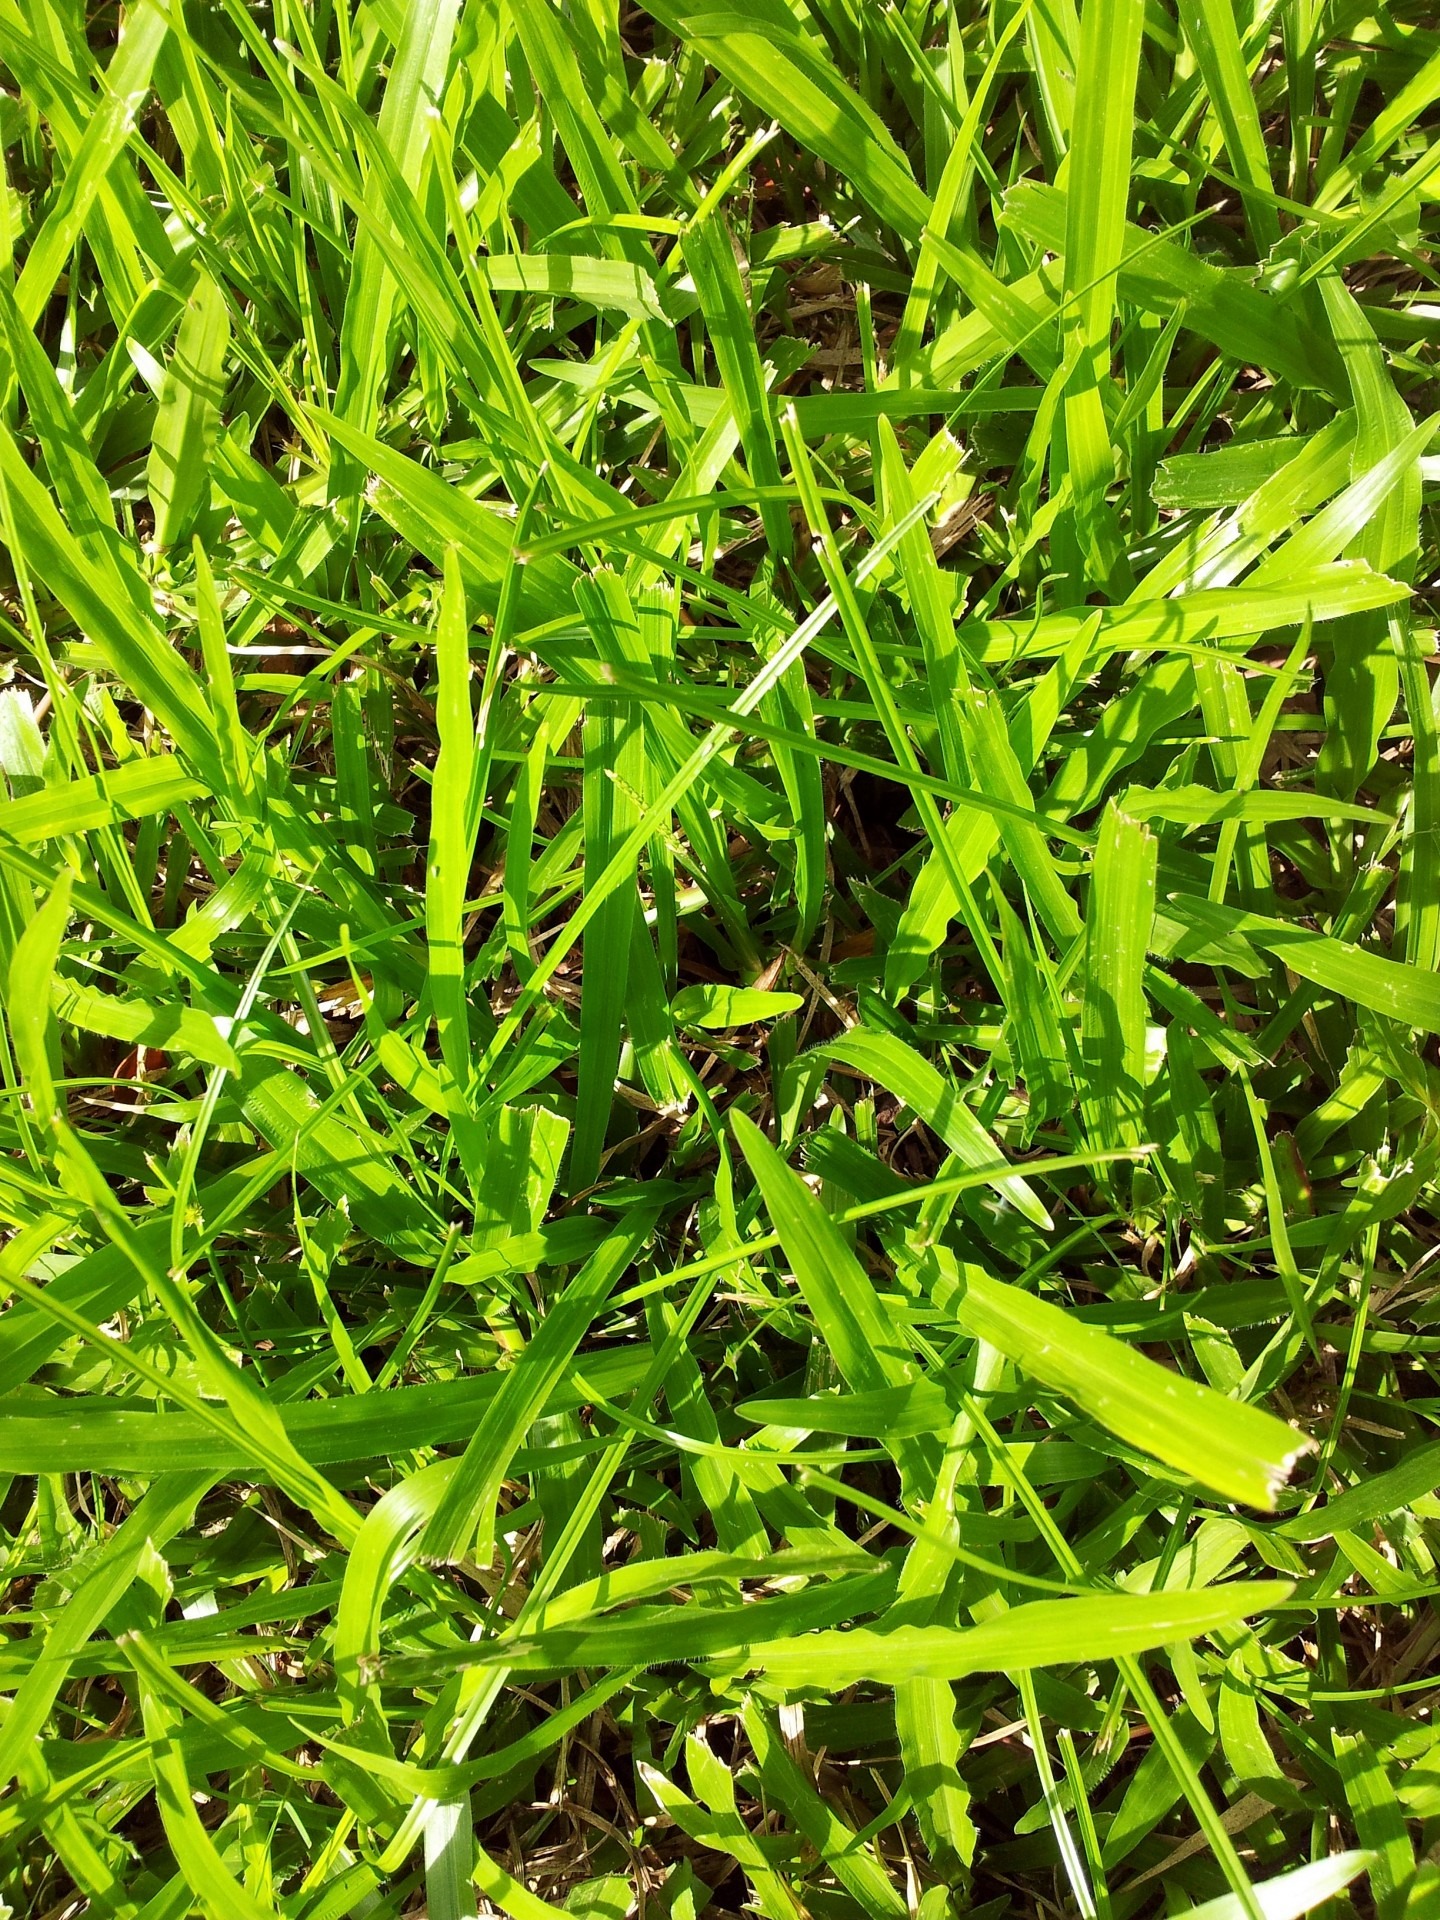
nature, grass, outdoor, growth, plant, field, farm, ground, lawn, leaf, flower, land, country, summer, environment, foliage, rural, green, herb, produce, vegetable, crop, lush, pasture, natural, fresh, botany, agriculture, season, botanical, life, ecology, turf, weed, outdoors, earth, grassland, blade, vibrant, organic, flowering plant, annual plant, grass family, plant stem, land plant, brassica rapa